Shimpling

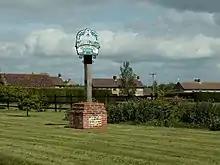
Village sign in Shimpling

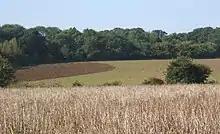
Chadacre Woods

Shimpling lies in the Babergh district of the shire county of Suffolk. The three tiers of local government are administered by Suffolk County Council, Babergh District Council, and Shimpling Parish Council, which comprises 7 elected members.